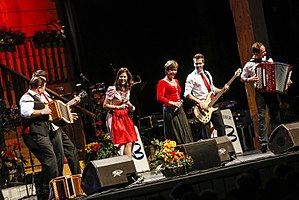
Oesch’s die Dritten
18. oktober 2013
Oesch's die Dritten er en schweizisk folkemusik-gruppe fra Schwarzenegg i Berner Oberland. Gruppen består af